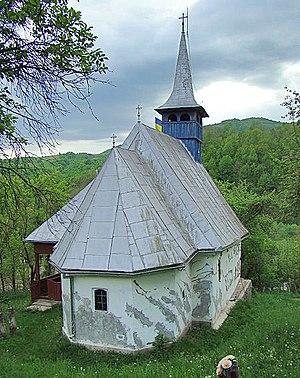
Ocoliș est une commune du județ d'Alba, Roumanie qui compte 616 habitants.